Harriet Quimby

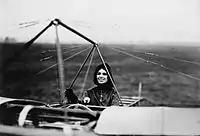
Harriet Quimby in her Blériot XI monoplane

The Vin Fiz Company, a division of Armour Meat Packing Plant of Chicago, used Quimby to advertise the new grape soda, Vin Fiz, after the death of Calbraith Perry Rodgers in April 1912. She appeared in adverts in her distinctive purple aviator uniform.